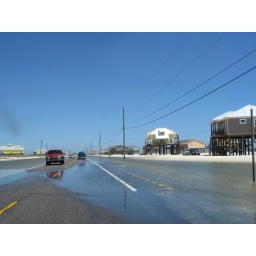
ocean creeping over the road on dauphin island